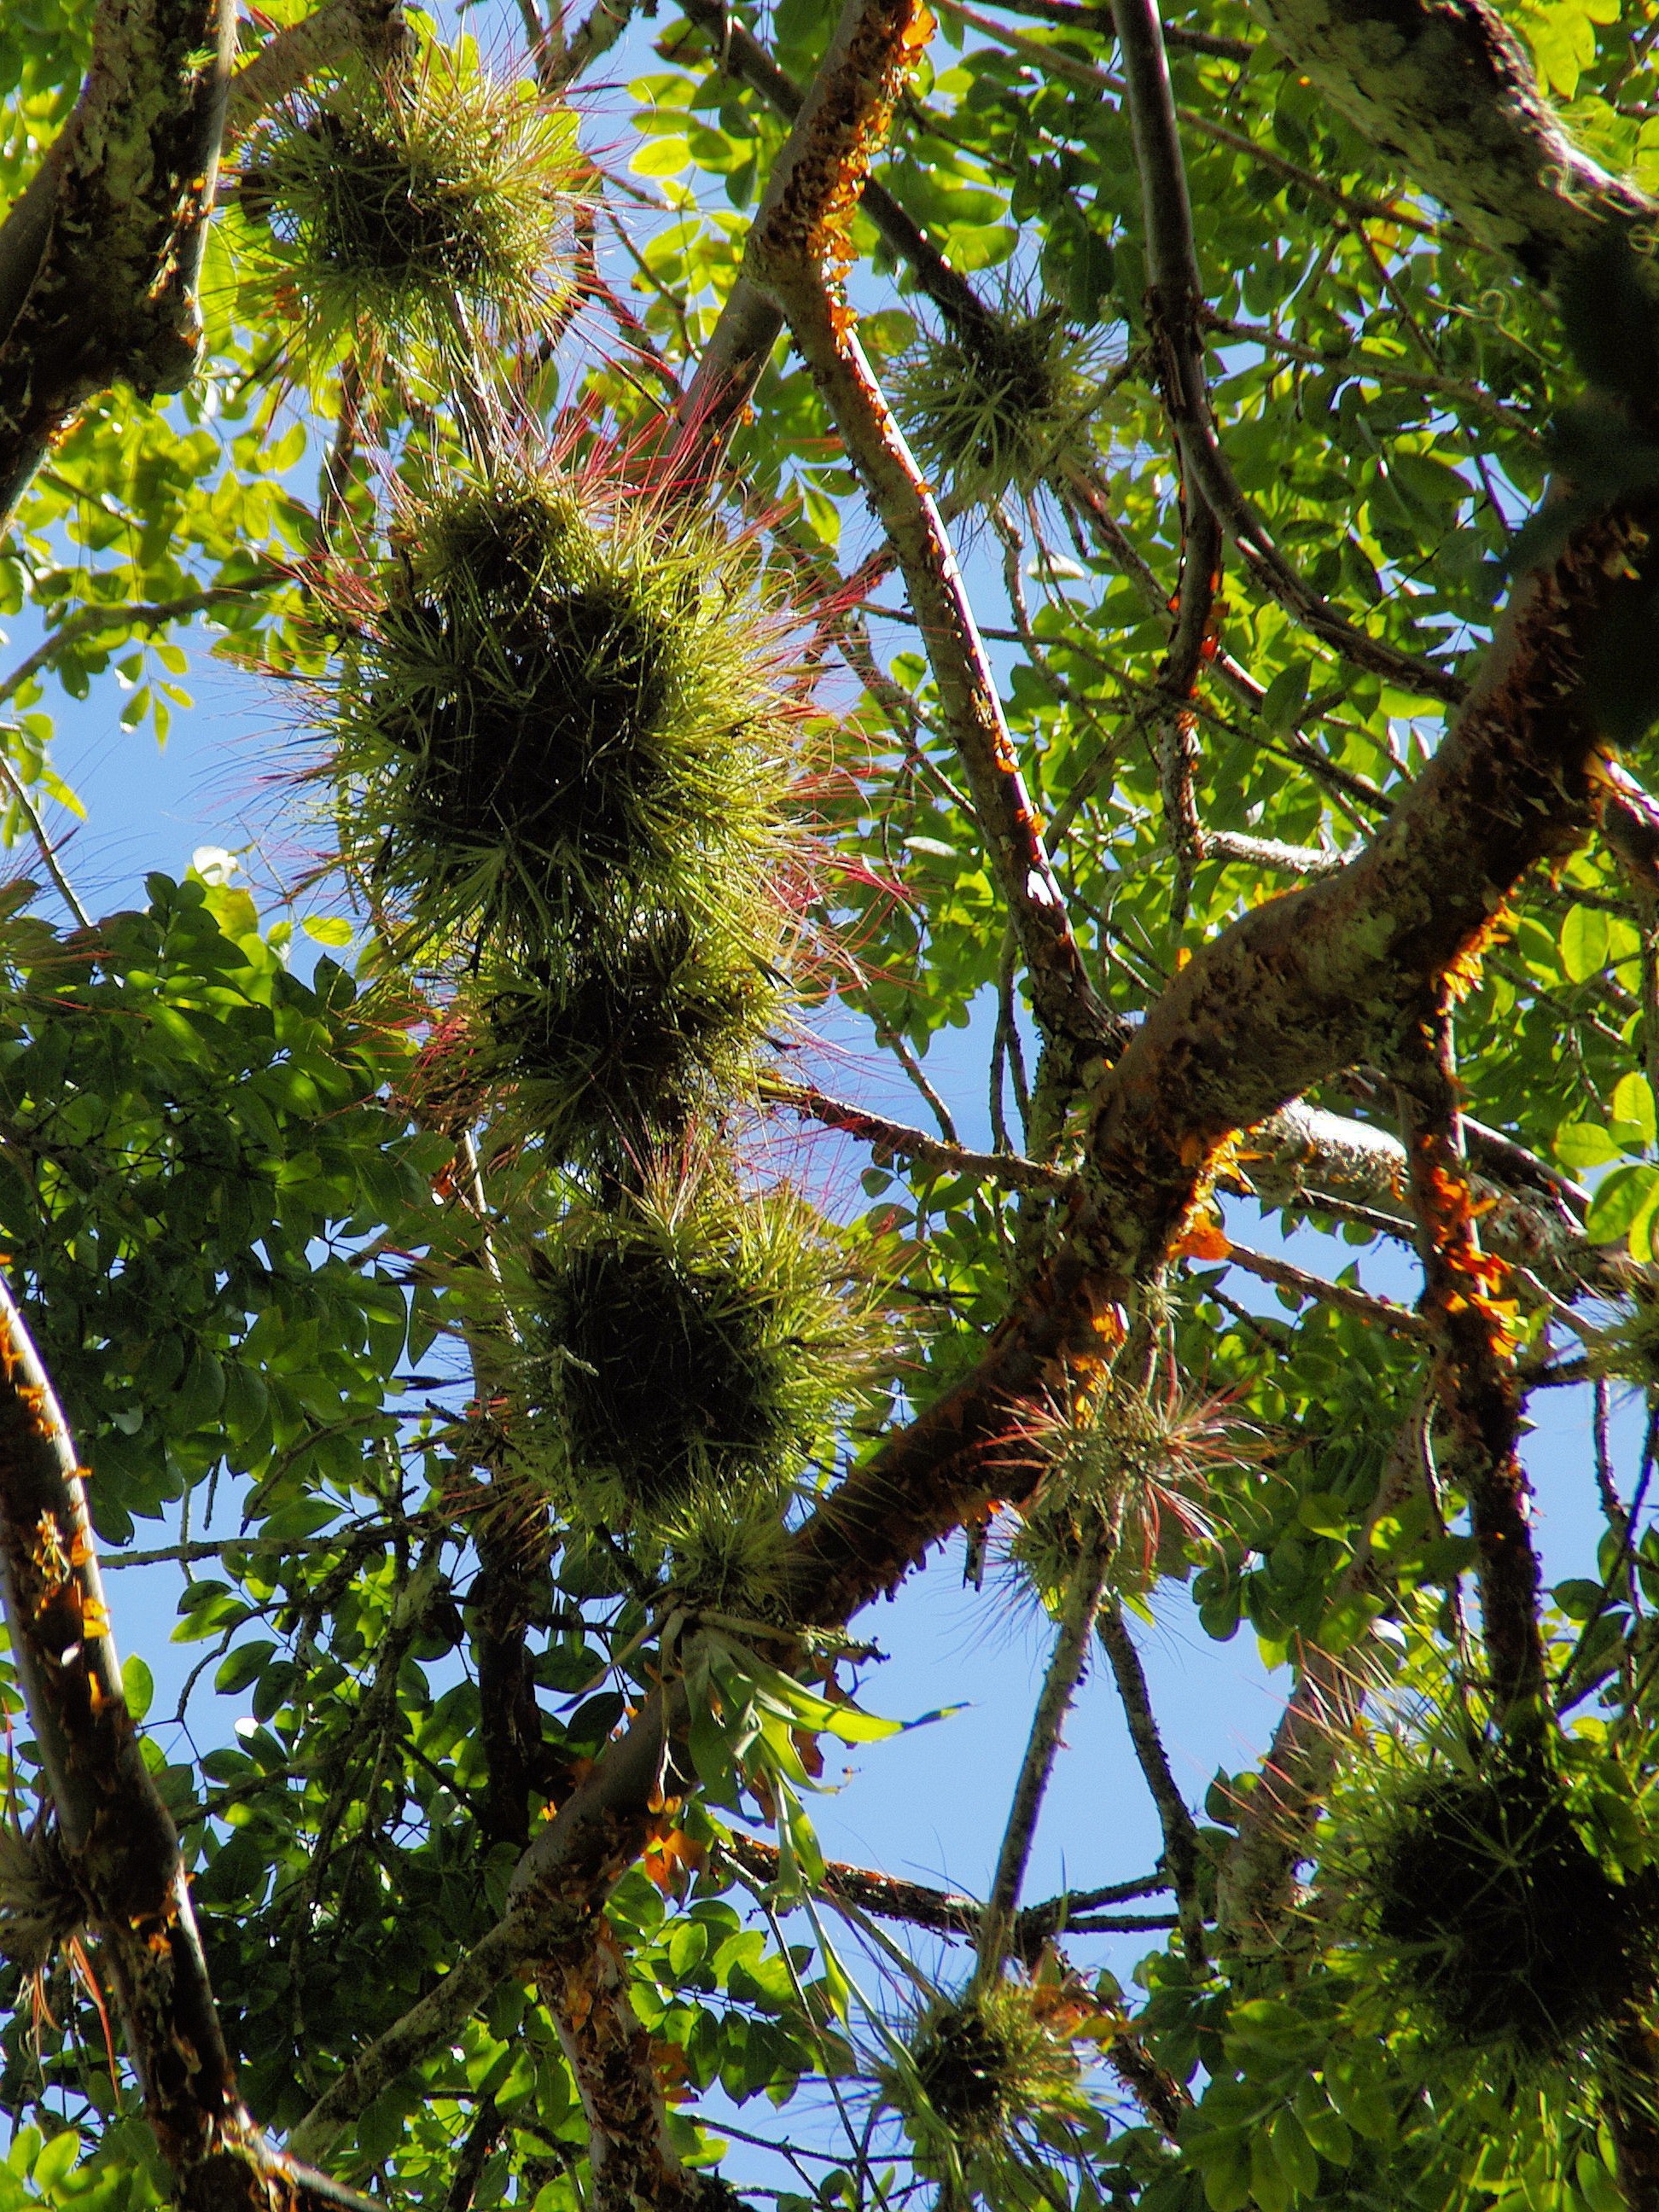
tree, forest, branch, plant, sunlight, leaf, flower, foliage, green, jungle, autumn, suspension, botany, garden, flora, plants, vegetation, rainforest, branches, woodland, habitat, tropics, honduras, epiphyte, epiphyte forest, natural environment, woody plant, land plant, arecales